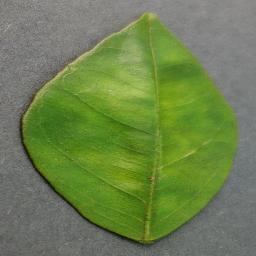
Label: Orange___Haunglongbing_(Citrus_greening)